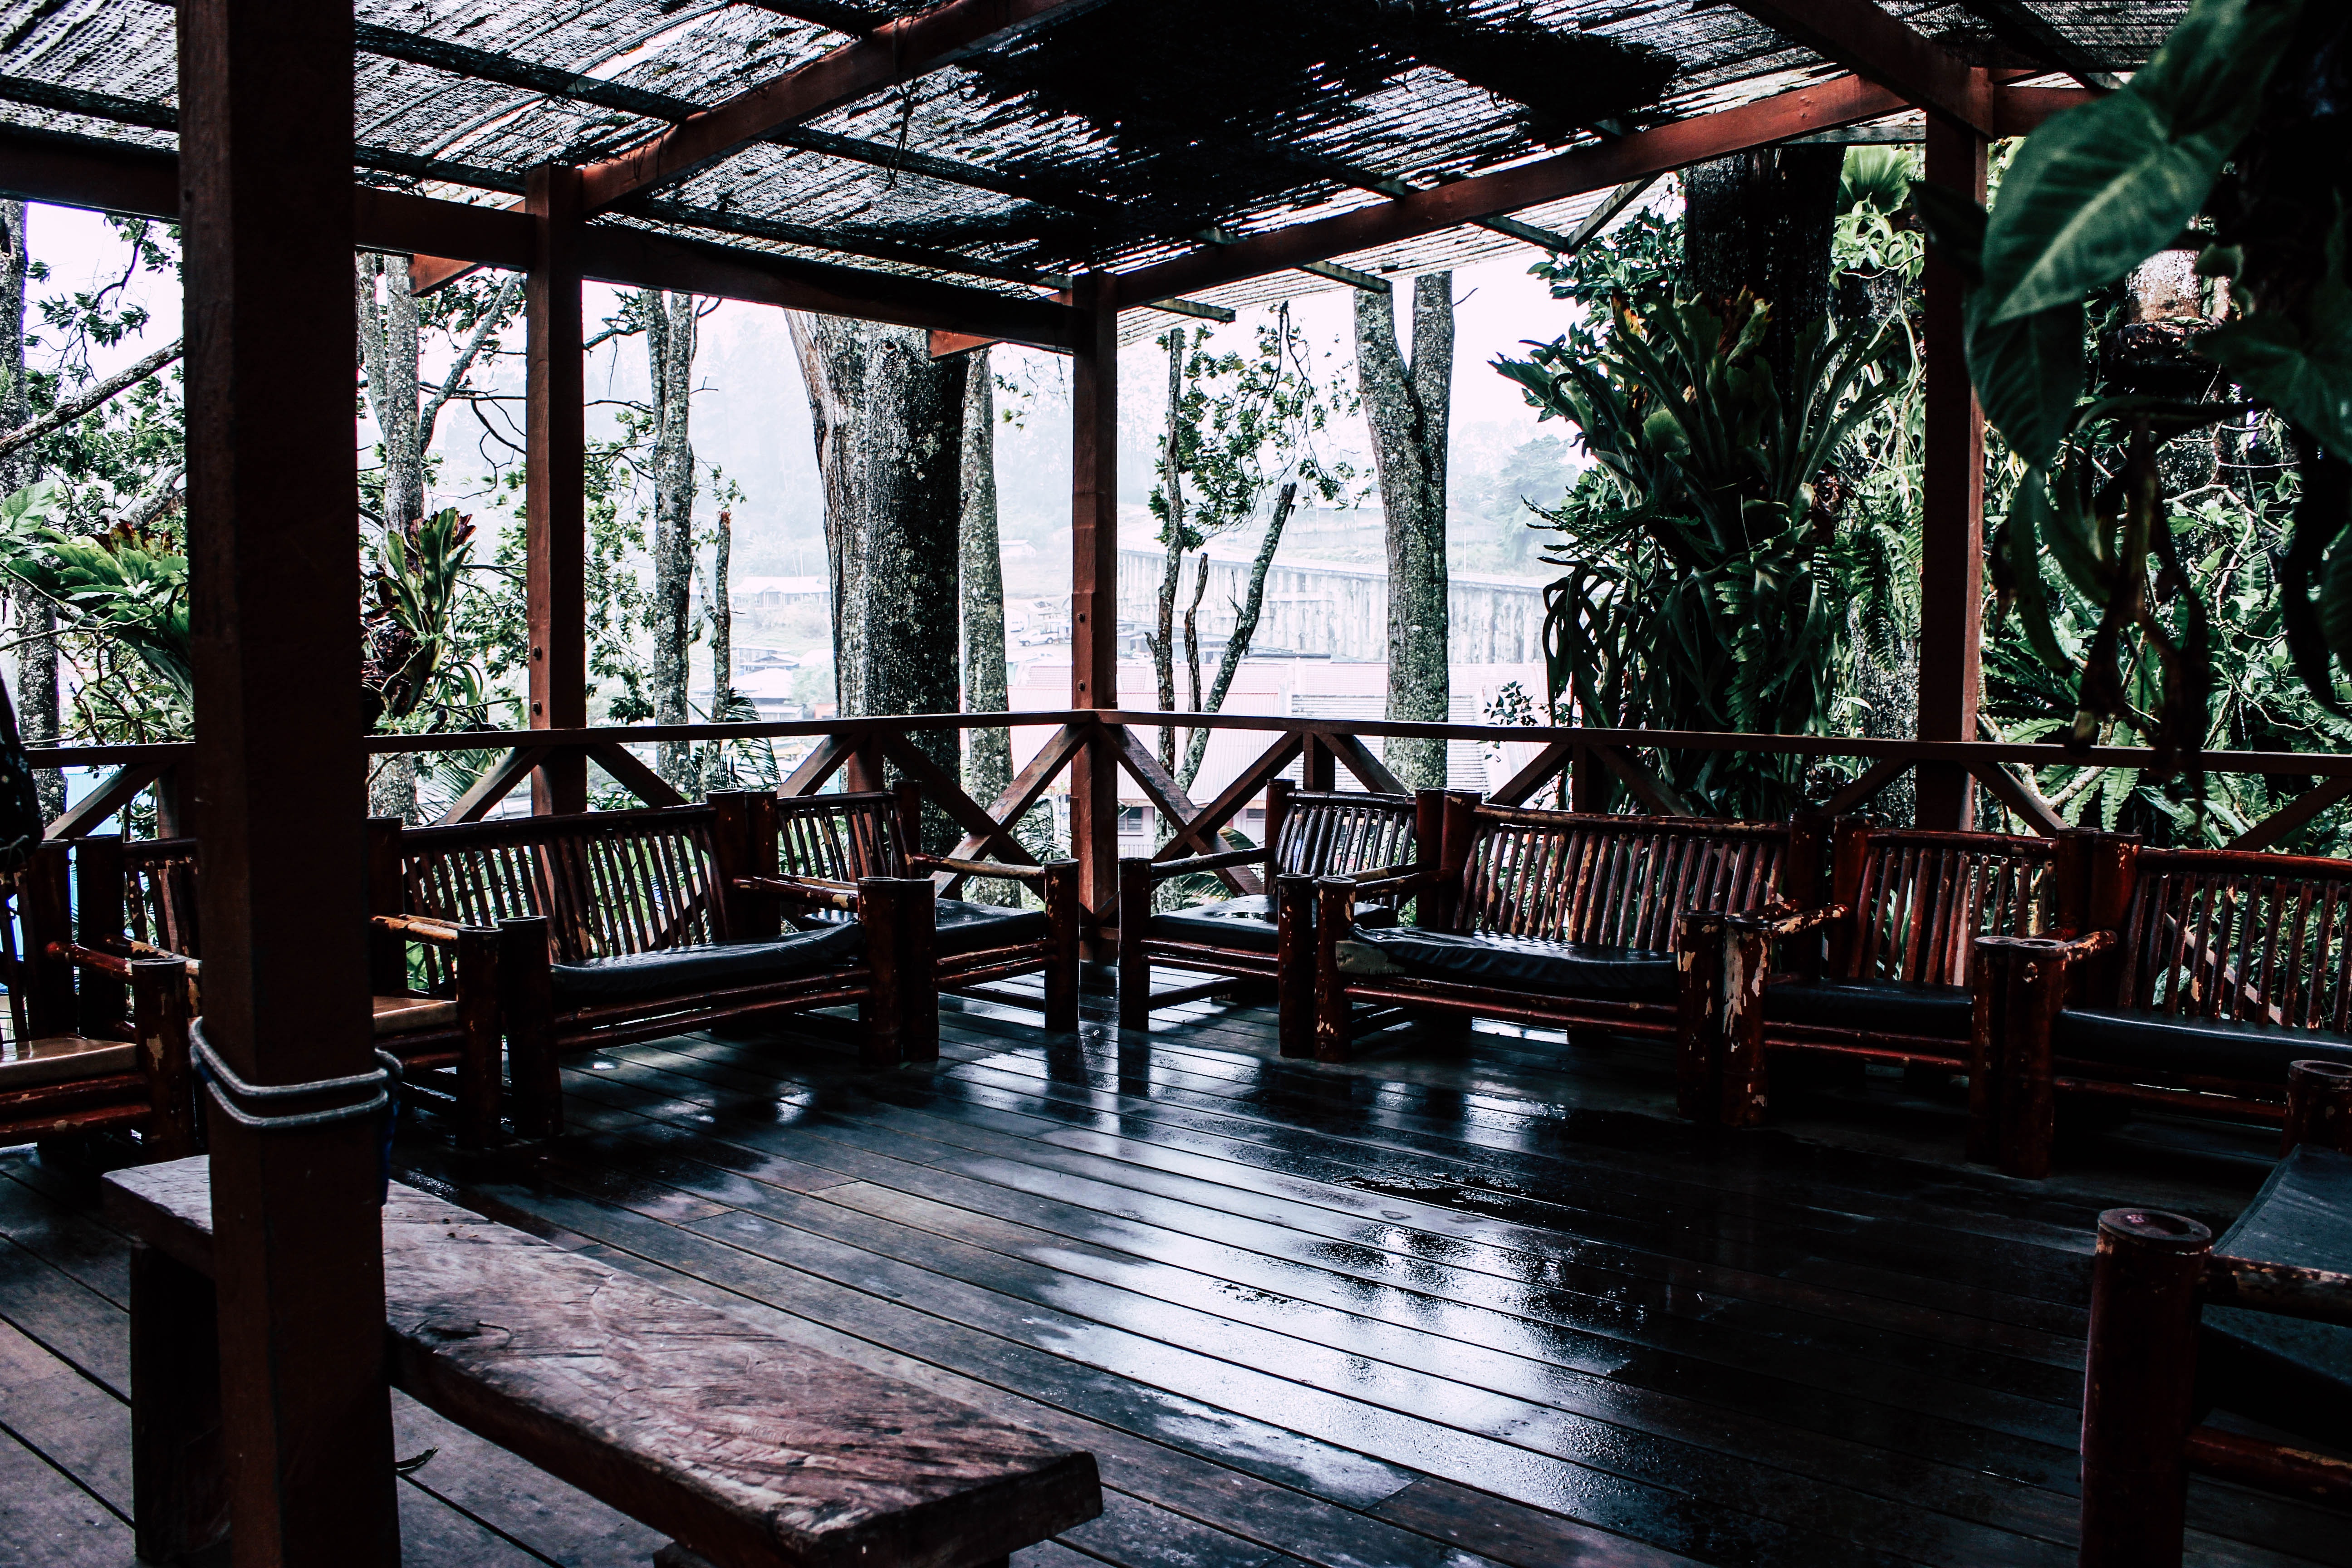
tree, botany, room, building, house, architecture, plant, forest, leisure, outdoor structure, porch